Zion Church (Brownsville, Tennessee)

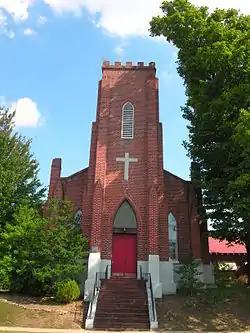

The Zion Church in Brownsville, Tennessee, United States, also known as Christ Episcopal Church, is a historic church at College and Washington Streets which was built during 1854 to c.1869. It was added to the National Register of Historic Places in 1978.